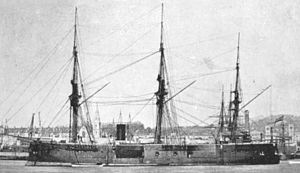
HMS Pallas (1865)
Panserskibet HMS Pallas blev bygget til den britiske flåde på initiativ af den nyansatte chefkonstruktør E. J. Reed. Reed havde lavet tegningerne til skibet allerede inden sin ansættelse, og Pallas blev det første britiske slagskib, der bygget på et af flådens egne værfter efter tegninger, der ikke var Admiralitetets egne. Navnet Pallas henviser til flere skikkelser fra den græske mytologi, hvoraf den mest kendte er Pallas Athene. Skibet var det syvende af indtil videre otte krigsskibe i Royal Navy med dette navn.